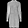
Label: Dress